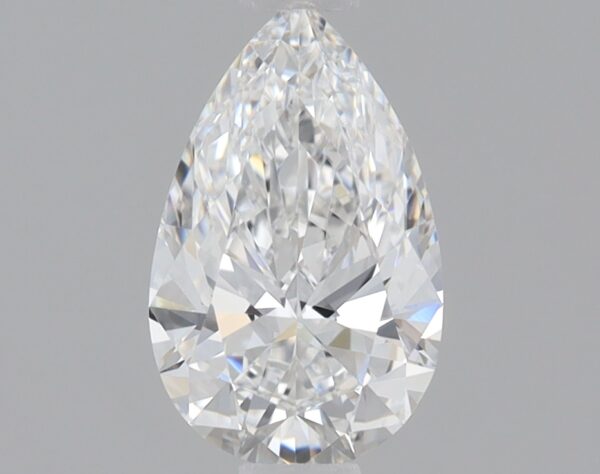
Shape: pear
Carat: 0.75
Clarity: VVS2
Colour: E
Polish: EX
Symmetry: VG
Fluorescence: NONE
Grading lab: IGI
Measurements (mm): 8.2 x 5.07 x 3.07